LiAZ-6274

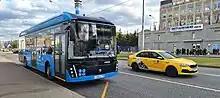
LiAZ-6274 in Ostankino

The LiAZ-6274 is the urban large class low-floor electric bus produced by the LiAZ. The first fully low-floor electric bus produced in Russia. Designed on the basis of the low-floor bus LiAZ-5292 that mass-produced since 2004. Designed for large cities with intensive passenger traffic. Mass production of this model began in September 2018.